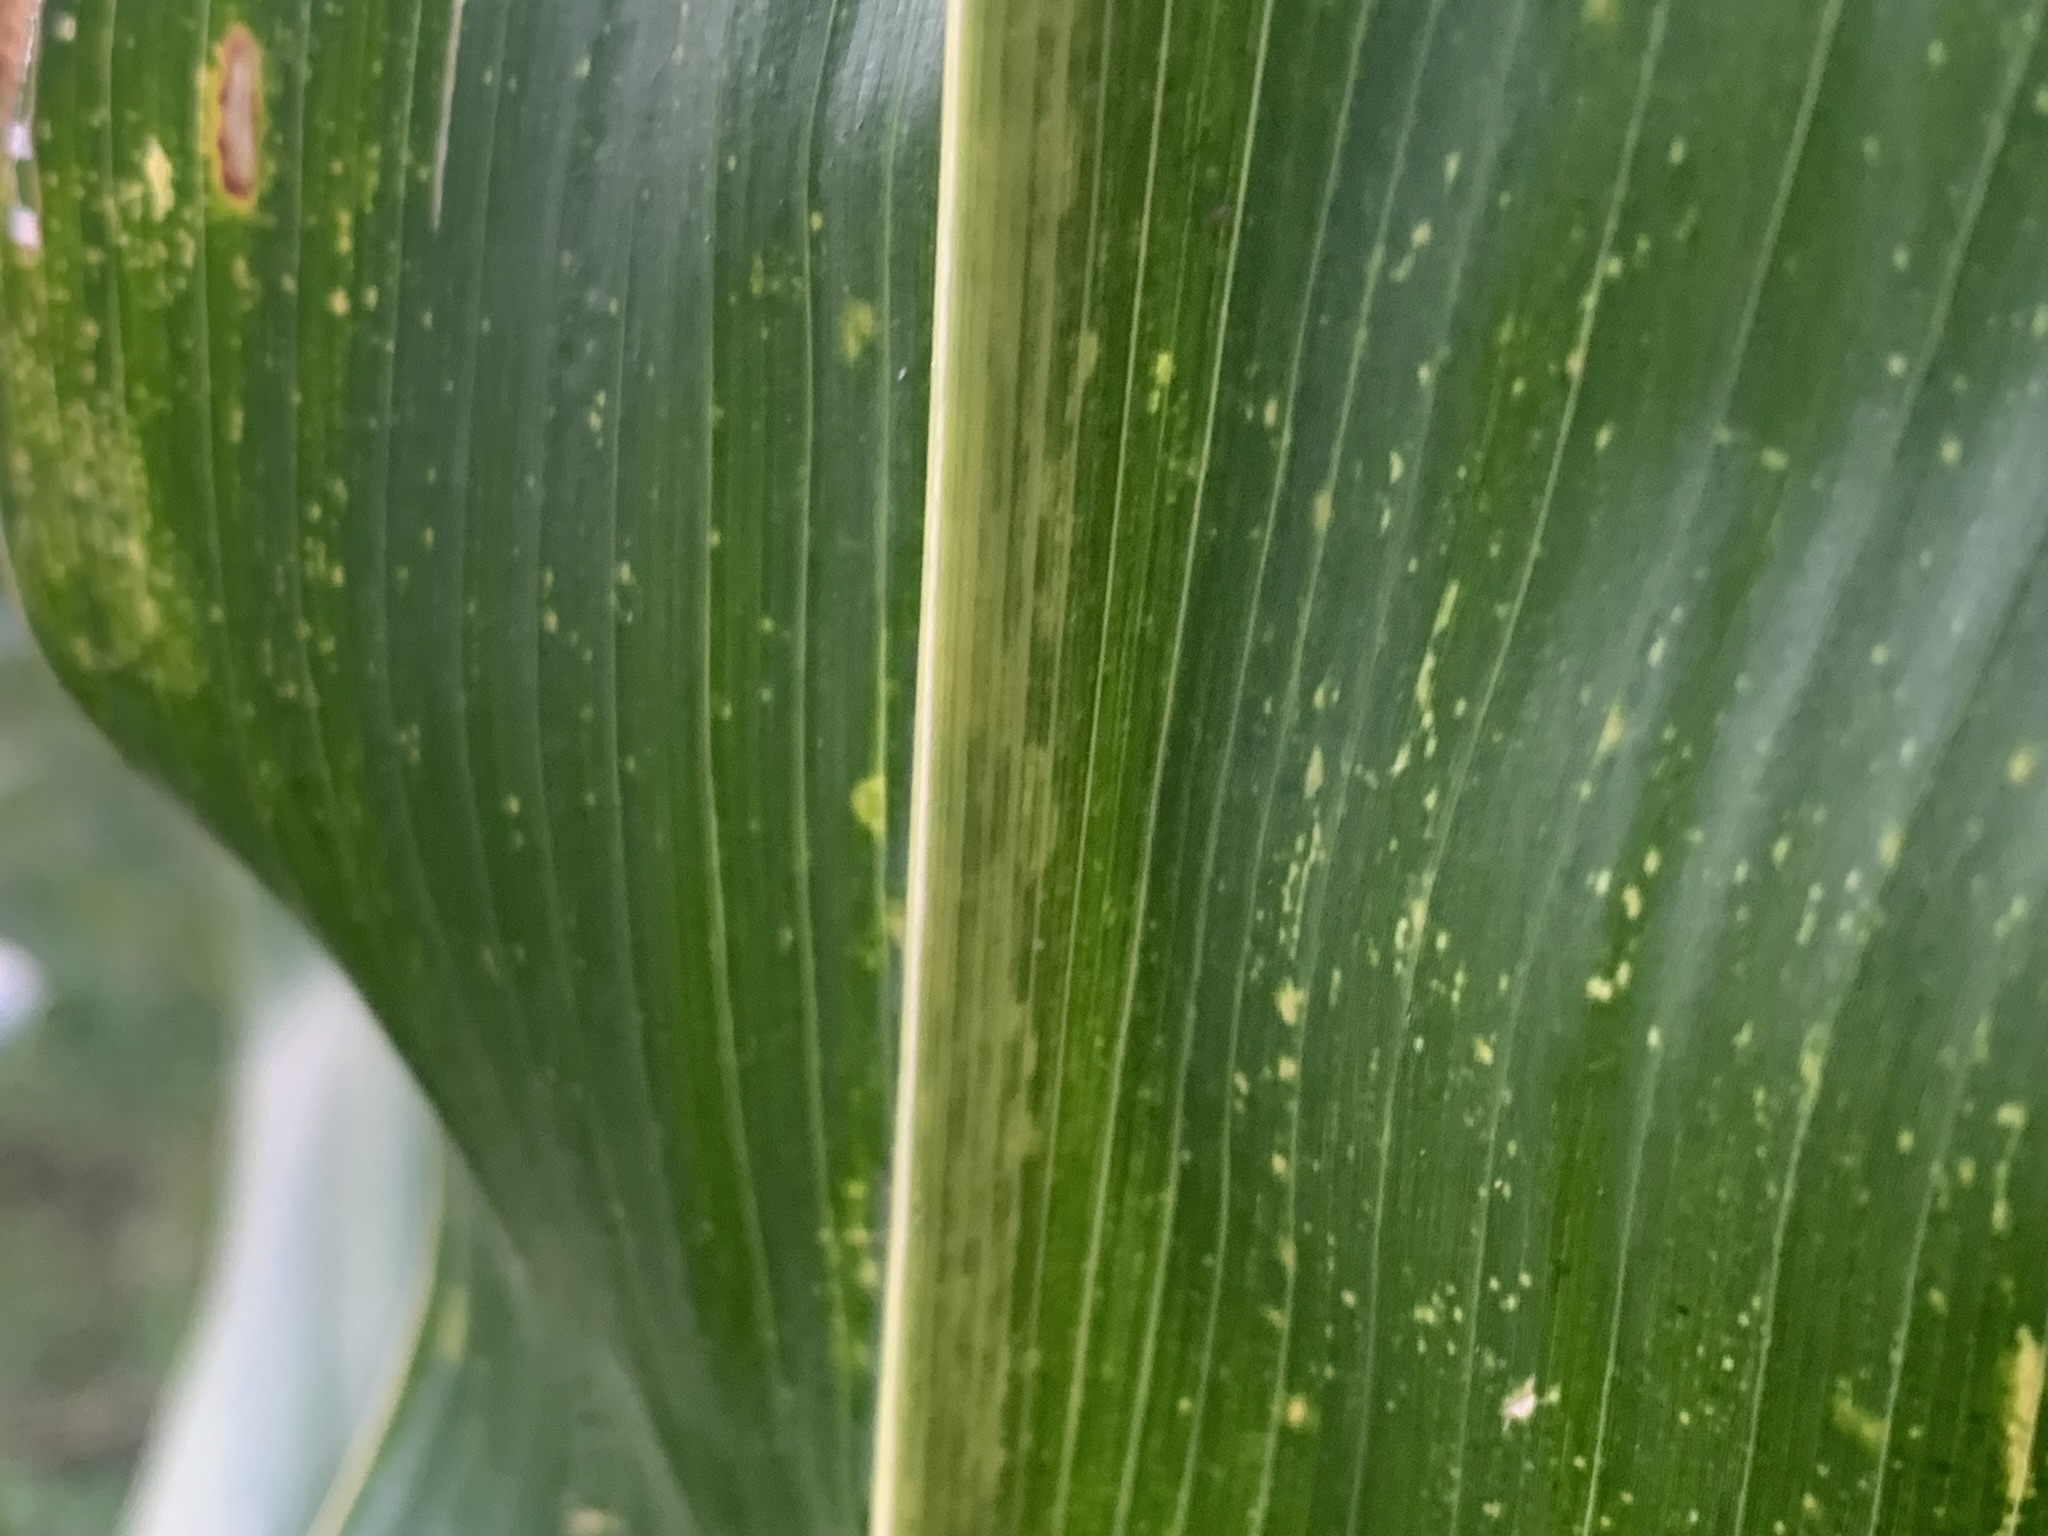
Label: MLN